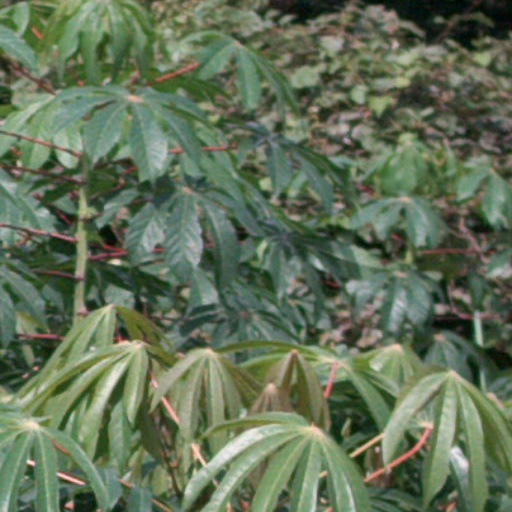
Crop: cassava